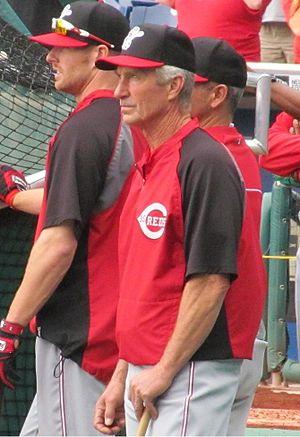
Chris Edward Speier est un ancien joueur d'arrêt-court de baseball qui joue dans les Ligues majeures de 1971 à 1989.